Hall Farm (Clunette, Indiana)

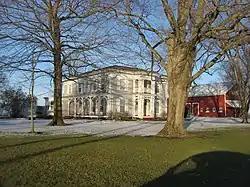
Hall Farm at Clunette, January 2013

Hall Farm is a historic home and farm located in Prairie Township, Kosciusko County, Indiana. The house was built in 1871, and is a two-story, three-bay, Italianate style frame dwelling. It is topped by a low pitched hipped roof. The front facade features a two-story, one-bay portico with elaborate brackets and scrollwork. Also on the property is a contributing timber frame English barn (c. 1871).